Miya Masaoka

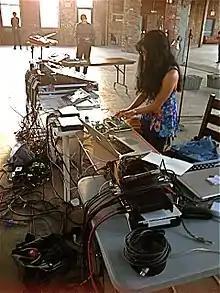
Masaoka performing in 2016

Miya Masaoka (born 1958, Washington, D.C.) is an American composer, musician, and sound artist active in the field of contemporary classical music and experimental music. Her work encompasses contemporary classical composition, improvisation, electroacoustic music, inter-disciplinary sound art, sound installation, traditional Japanese instruments, and performance art. She is based in New York City.